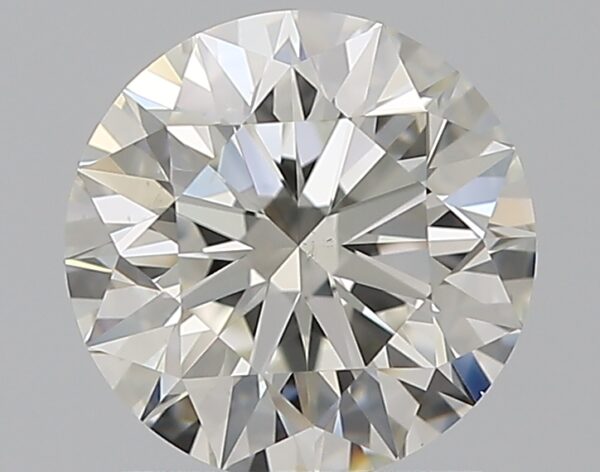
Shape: round
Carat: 1.2
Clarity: VS2
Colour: I
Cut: EX
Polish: EX
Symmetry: EX
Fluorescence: N
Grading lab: GIA
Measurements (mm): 6.77 x 6.81 x 4.24